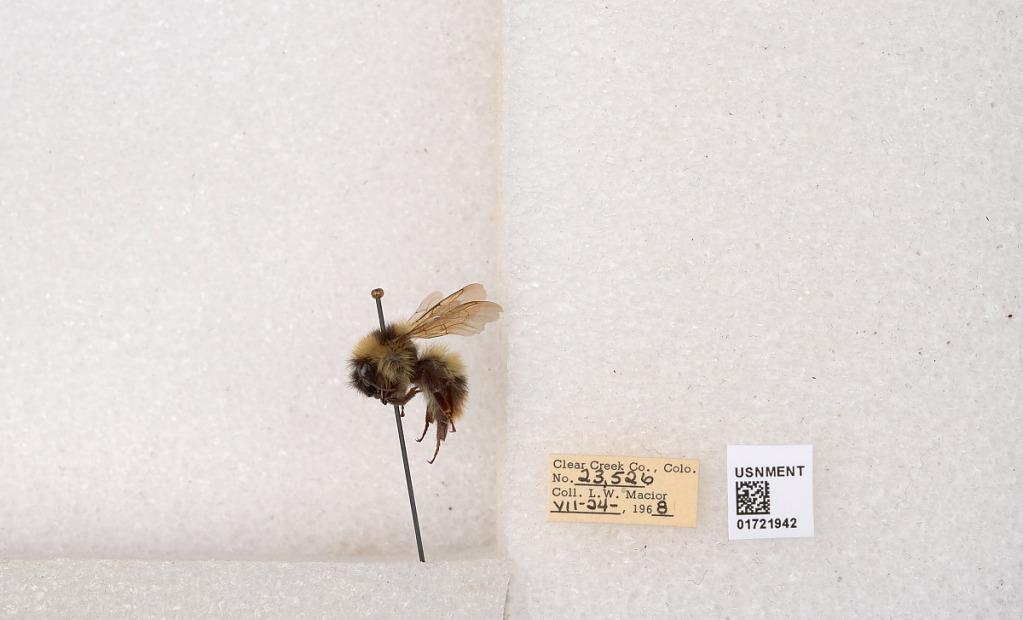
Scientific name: Bombus kirbyellus
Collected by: L. Macior
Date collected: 1968-7-24
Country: United States
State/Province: Colorado
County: Clear Creek
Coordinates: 39.6891, -105.644